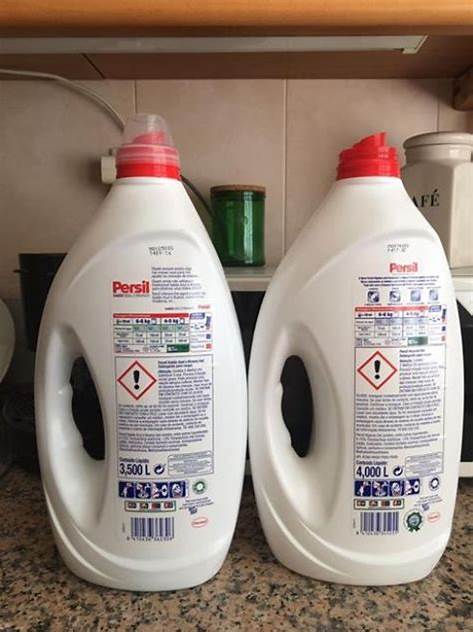
Waste category: plastic